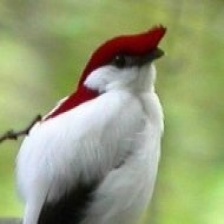
Species: ARARIPE MANAKIN
Scientific name: ANTILOPHIA BOKERMANNI